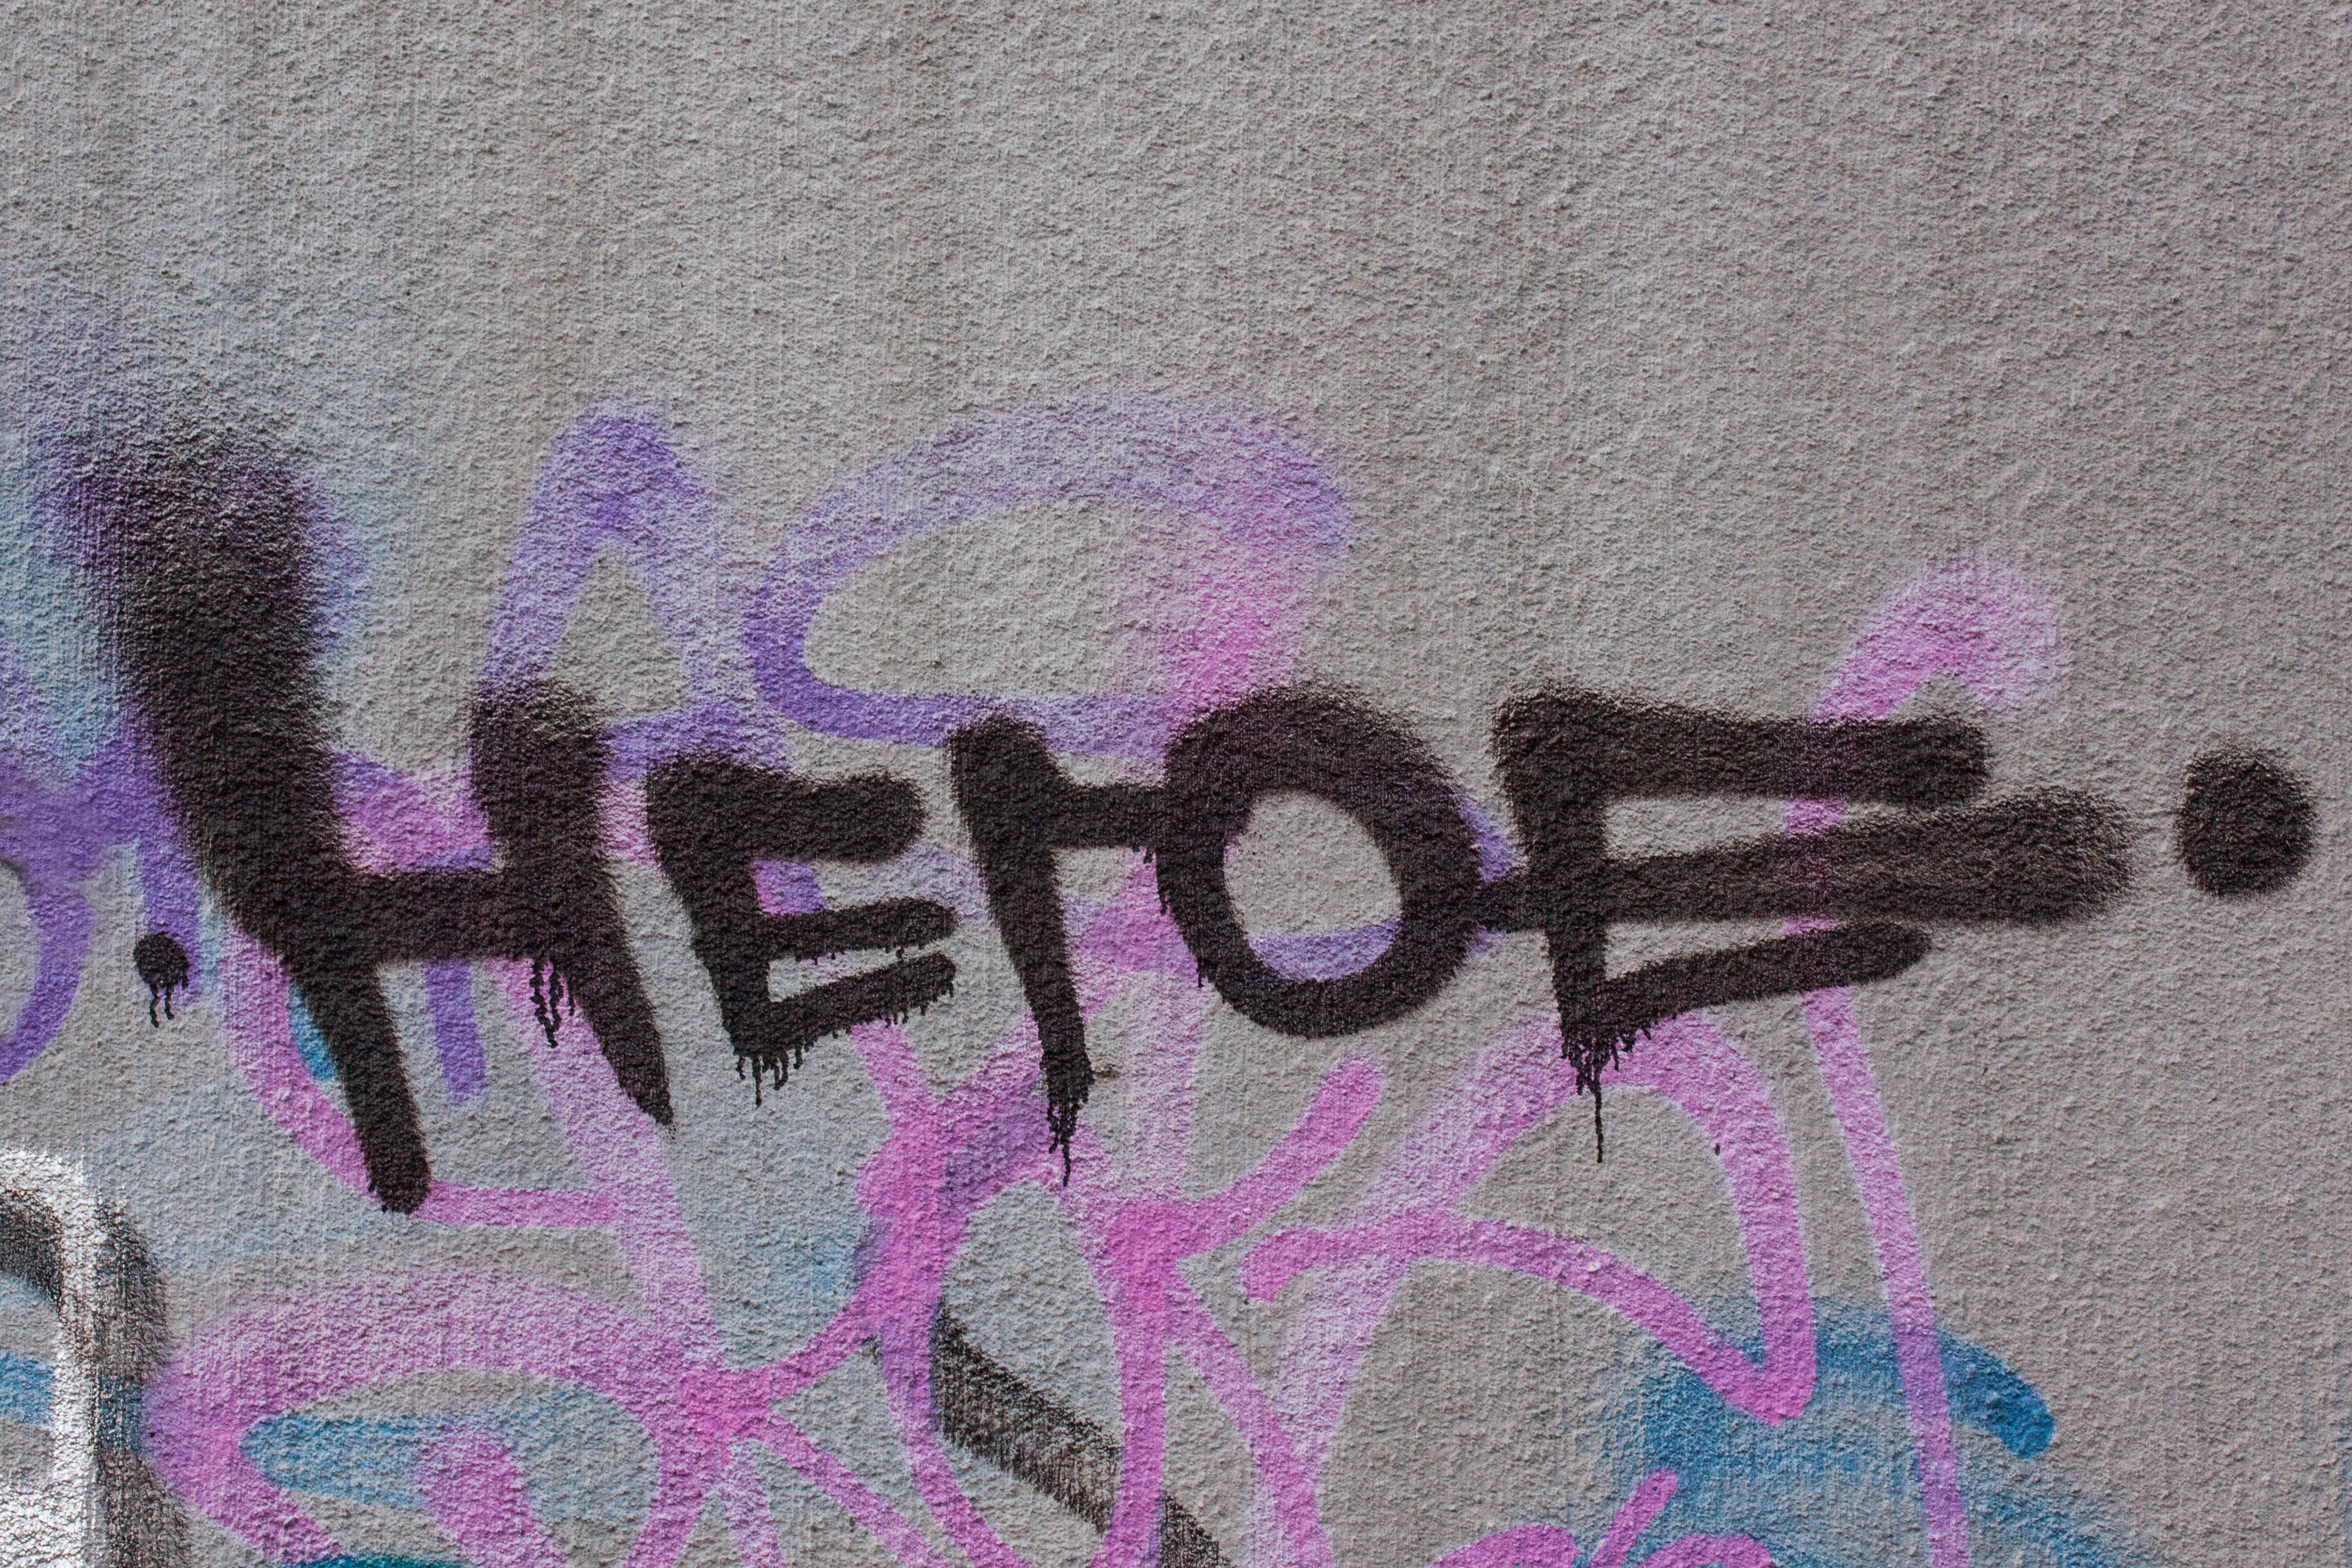
purple, city, home, wall, youth, spray, color, paint, facade, grunge, black, pink, graffiti, font, art, vandalism, creativity, text, held, graphic, masonry, graphically, sprayer